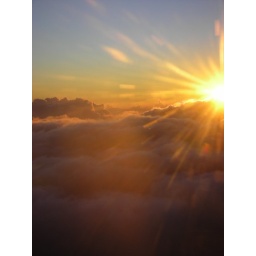
view from my airplane window over Guadalajara